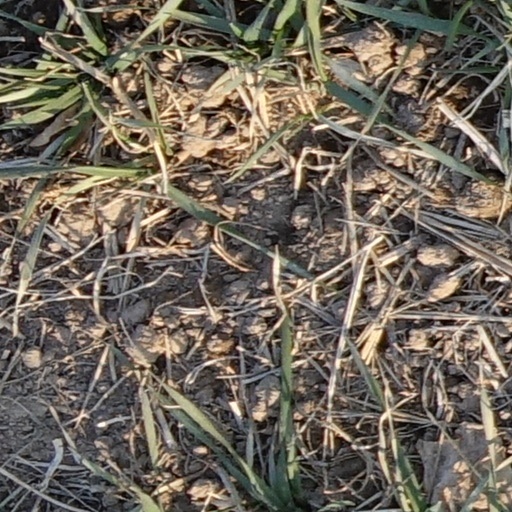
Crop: wheat